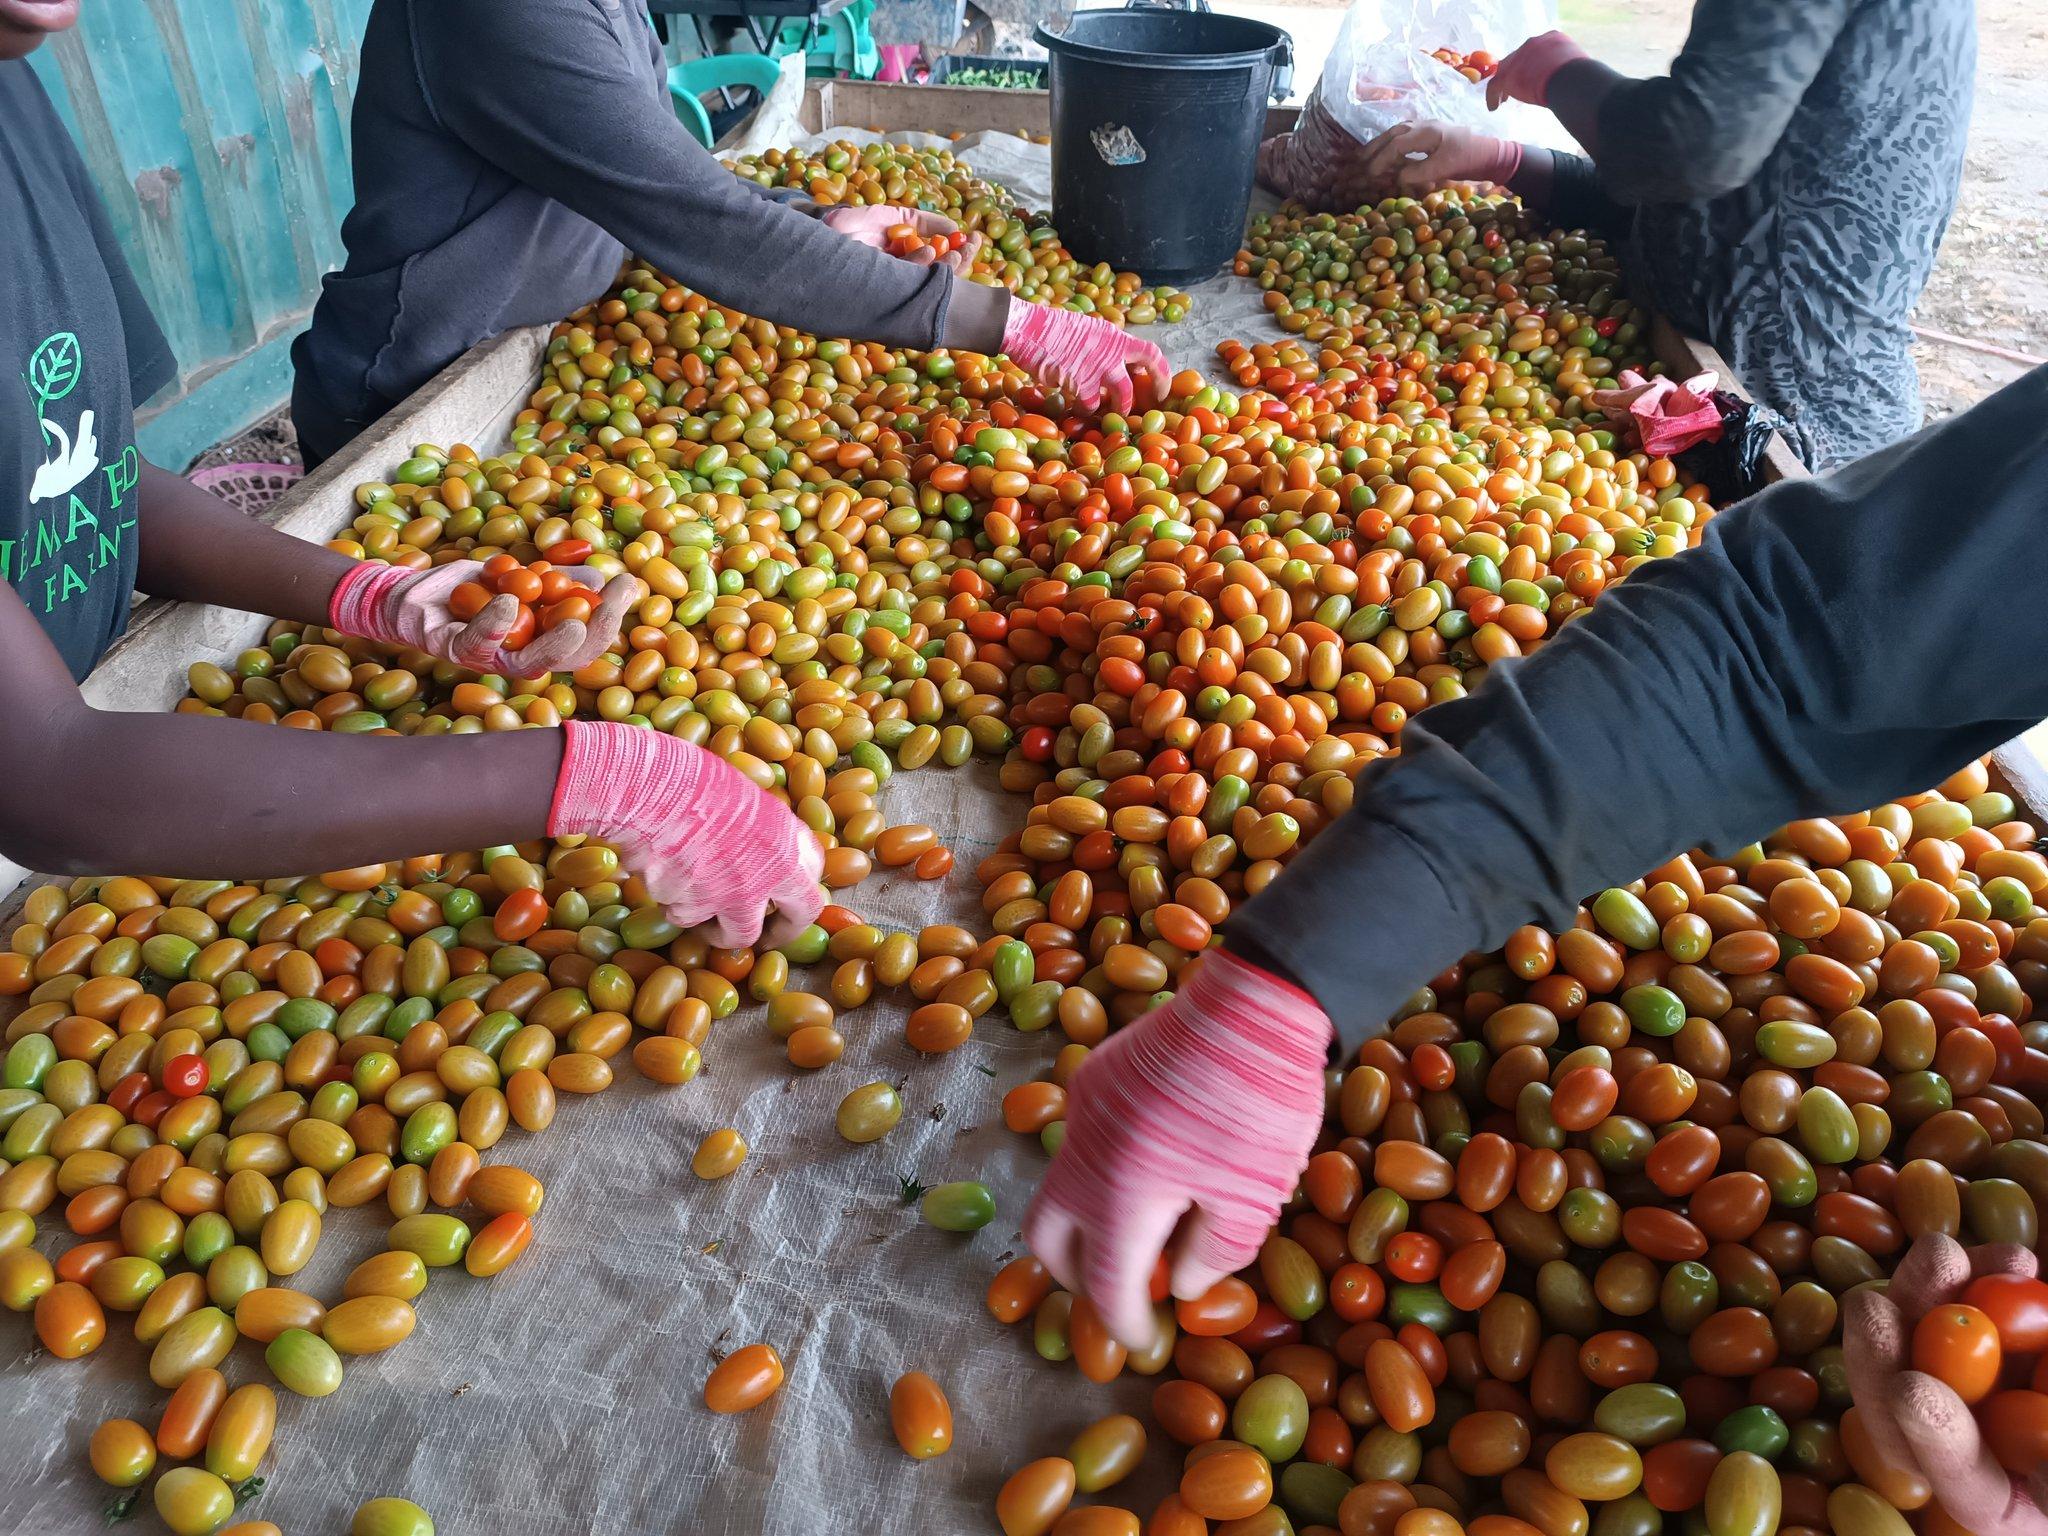
Nyanya ni moja wapo wa mazao ya biashara ya kilimo ambapo wakulima au wafanya kazi wakiwa kiwandani au sehemu moja wapo, wanaonekana wakiwa wanatenganisha nyanya zilizoiva na ambazo bado ni mbichi na kuziweka katika makundi tofauti.